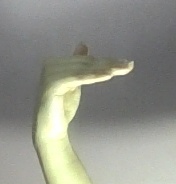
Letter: khaa